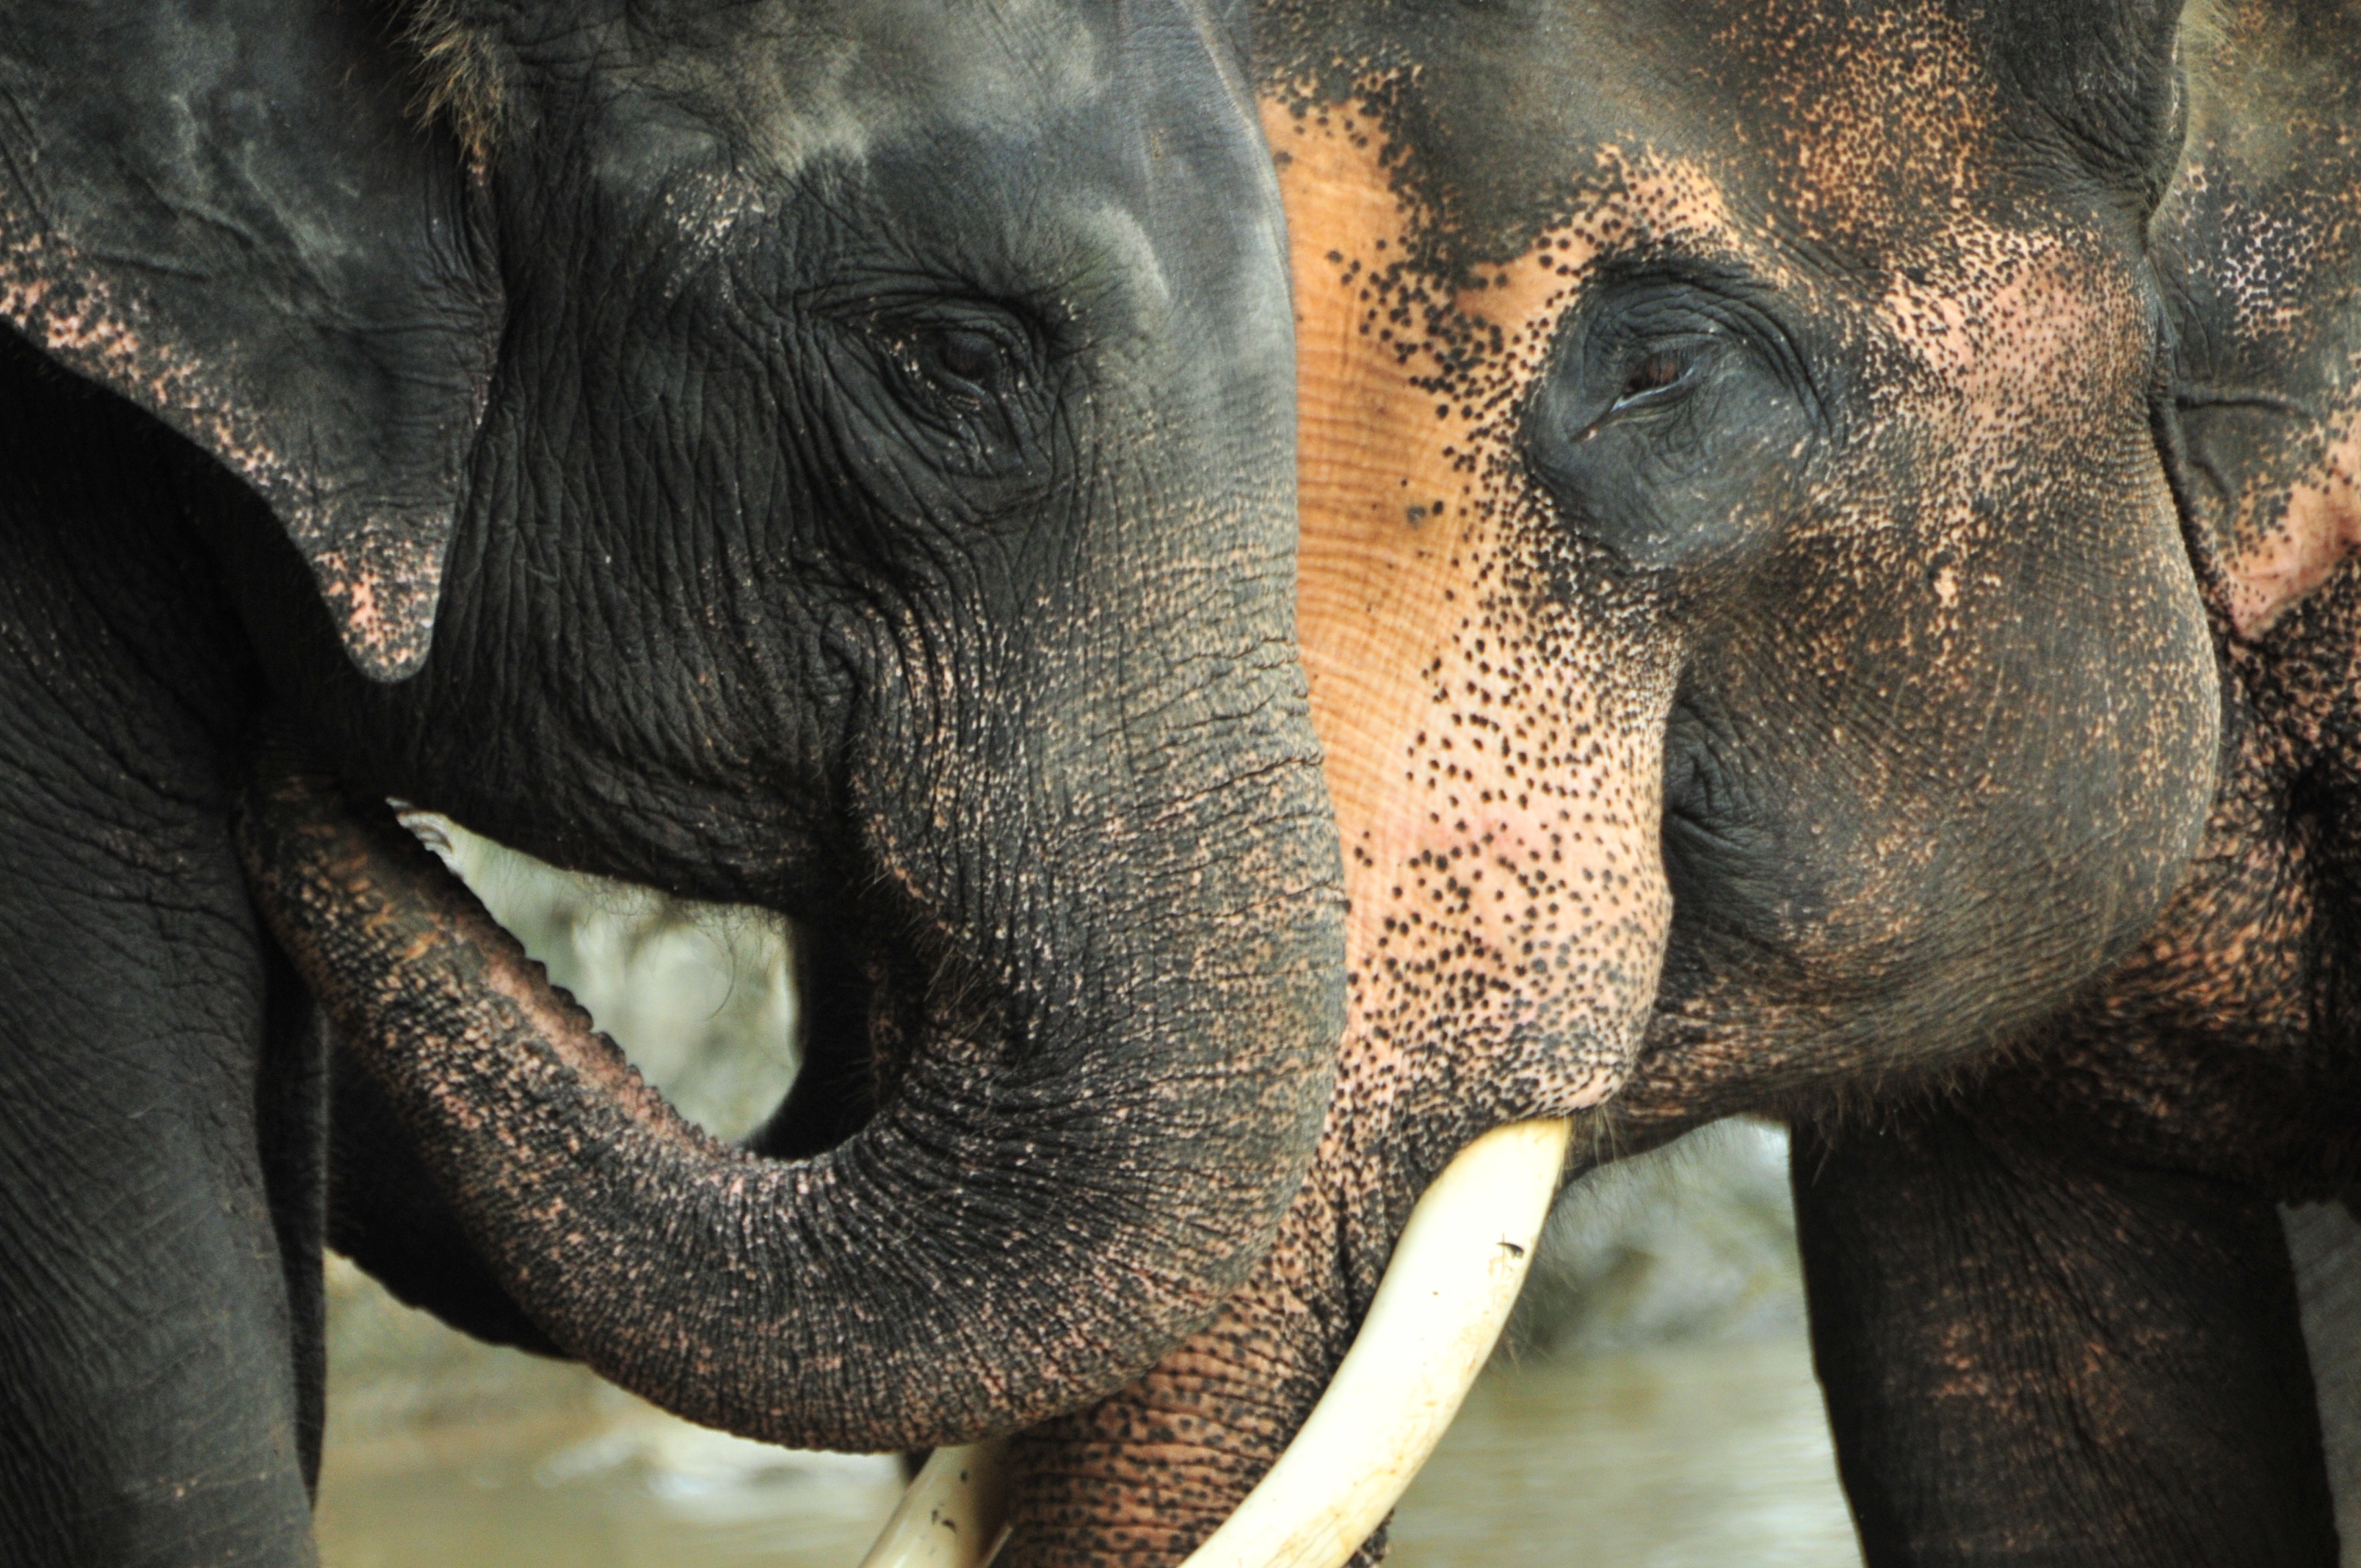
nature, animal, wildlife, zoo, mammal, fauna, elephant, thailand, tusk, close up, trunks, big, indian elephant, elephants and mammoths